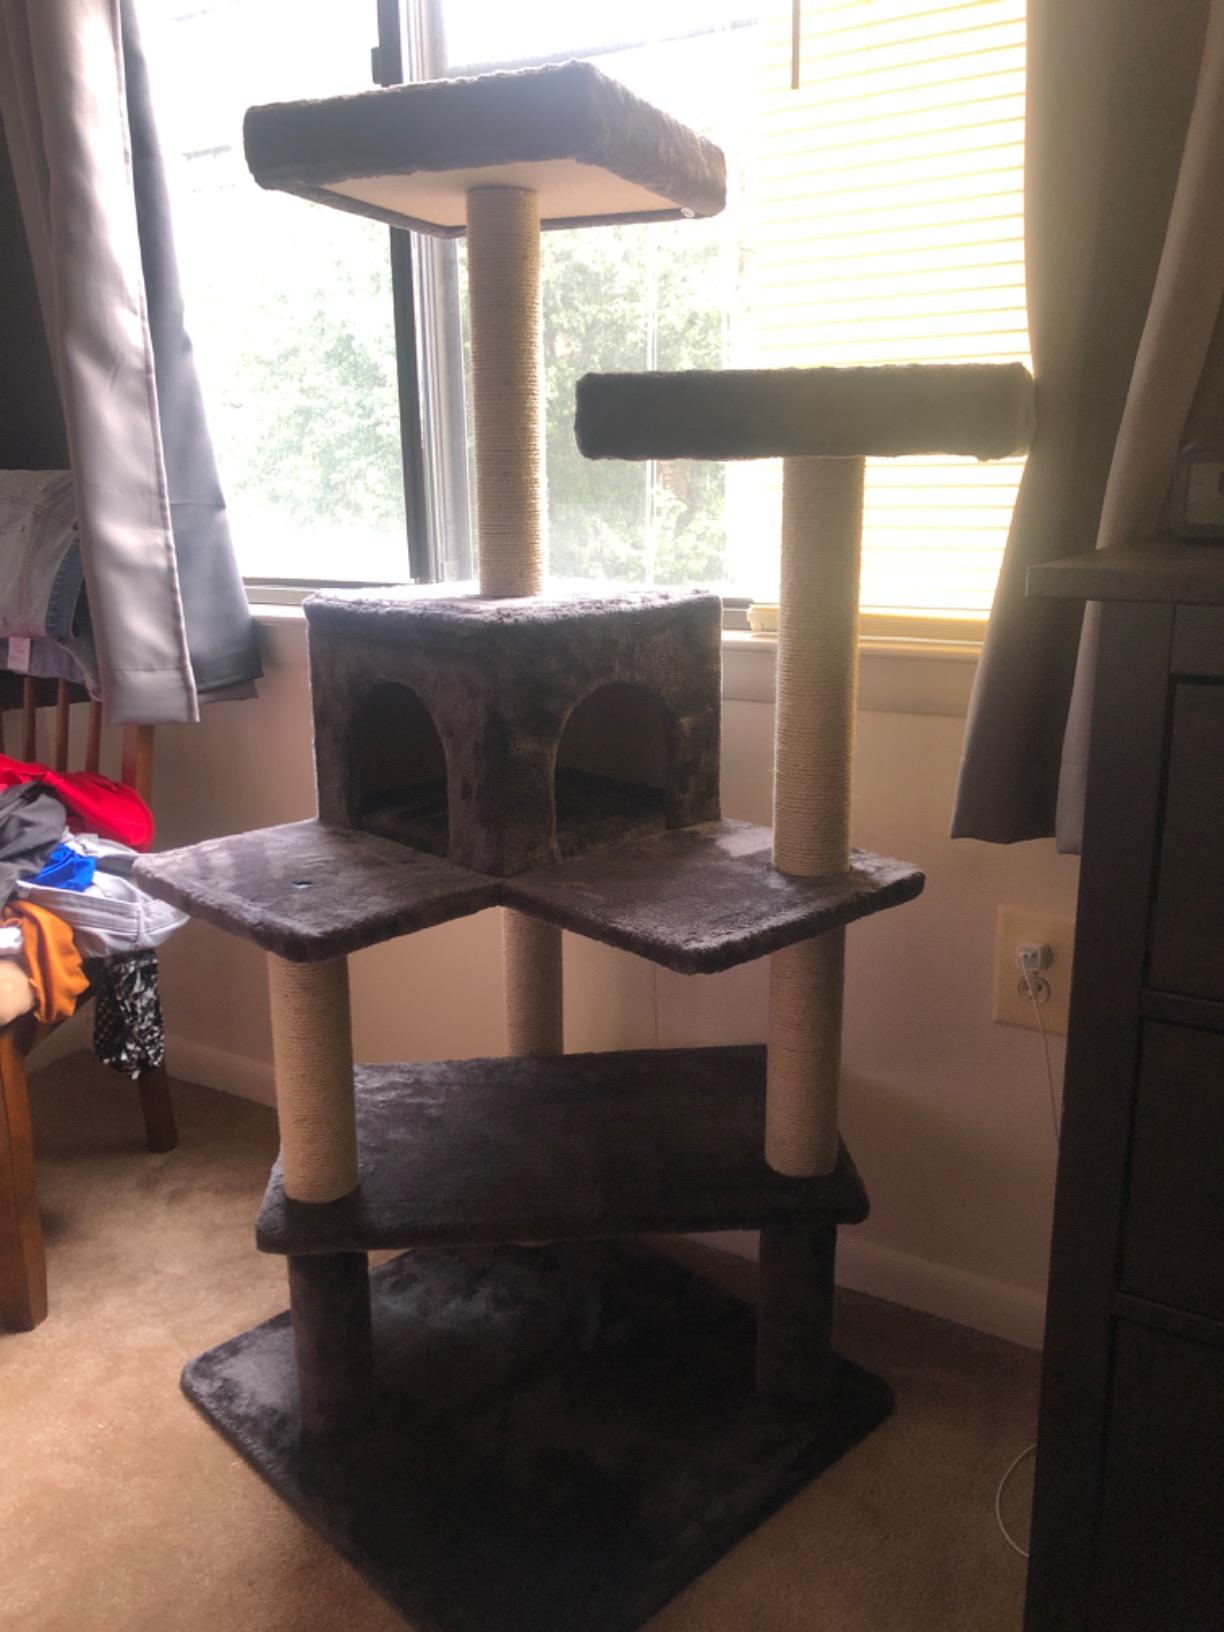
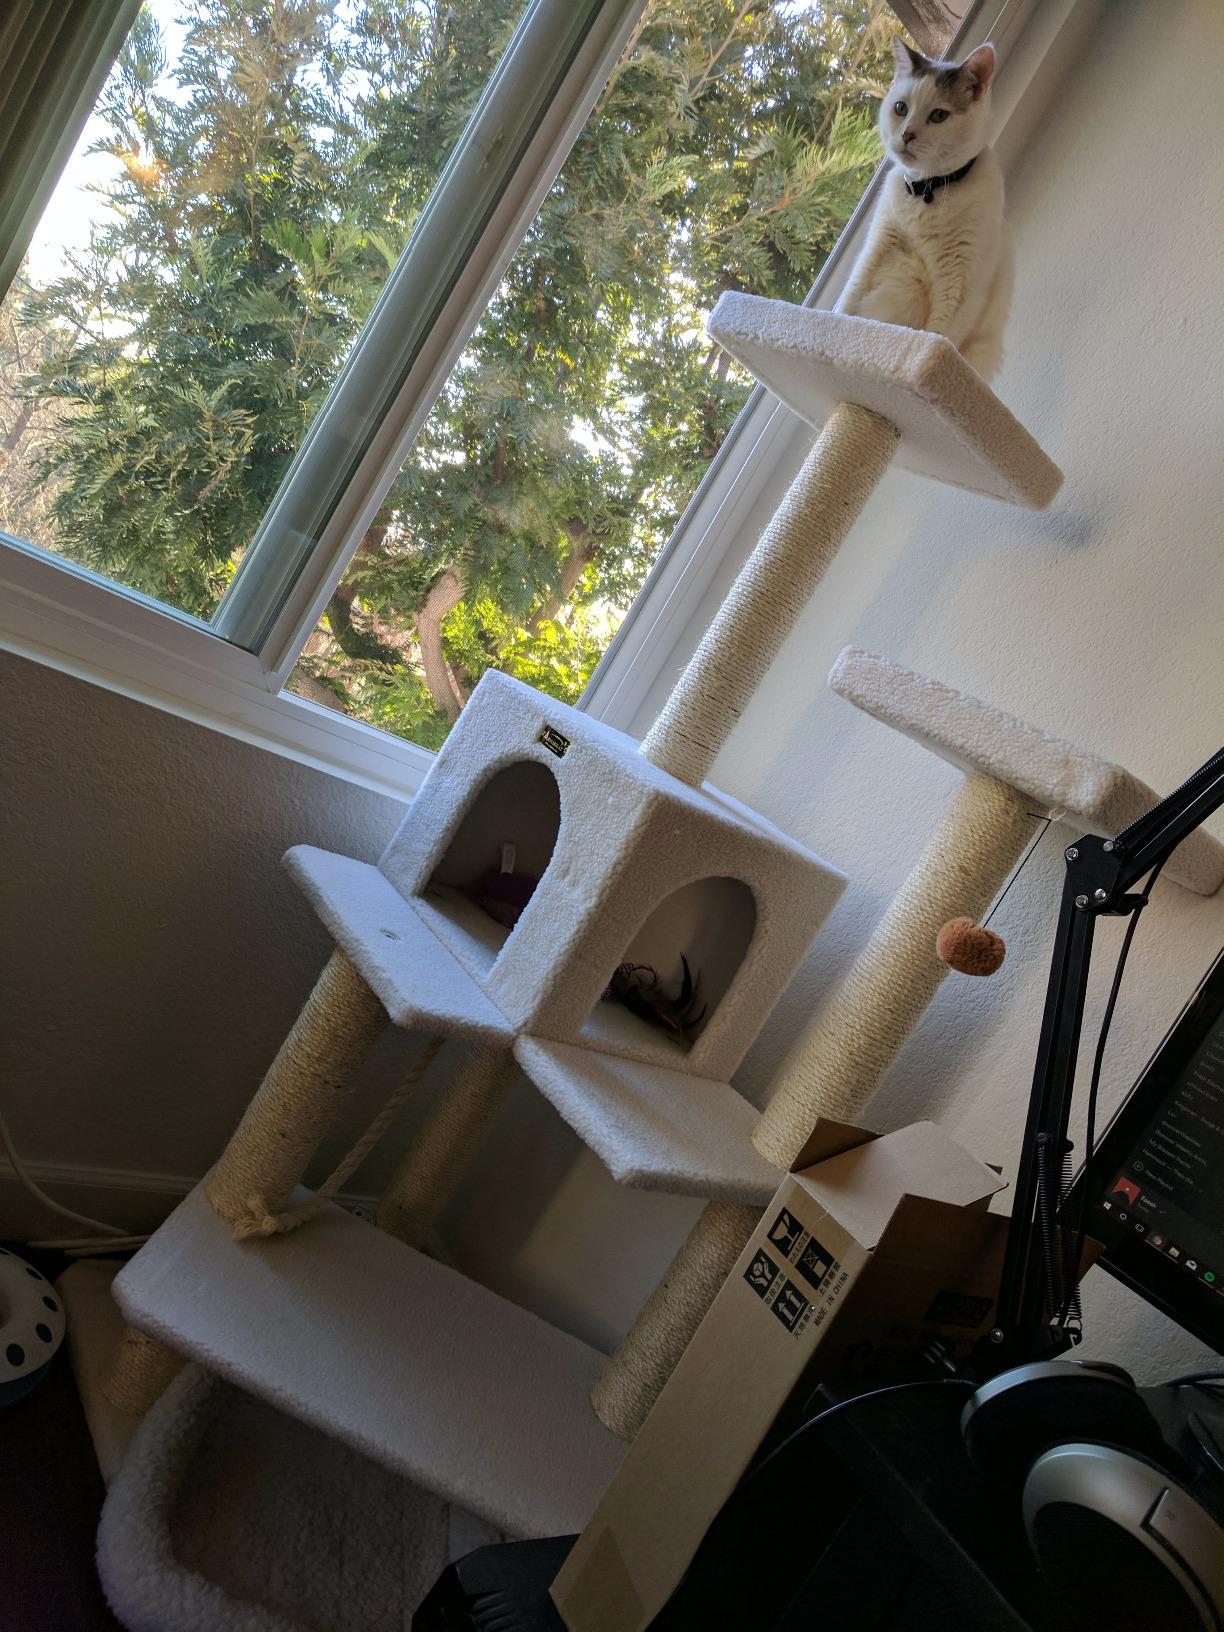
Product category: items_cat tree
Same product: no